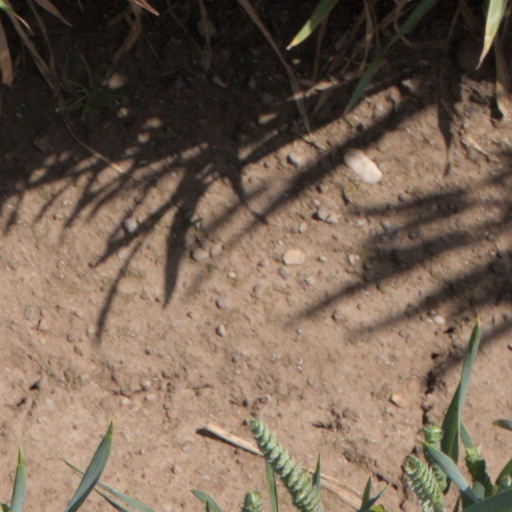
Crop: wheat